Robert Park (activist)

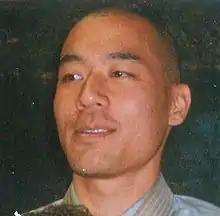

musician, and human rights activist. A peace advocate and supporter of Korean reunification, he is a founding member of the nonpartisan Worldwide Coalition to Stop Genocide in North Korea and a frequent columnist for South Korea's largest English newspaper, "The Korea Herald." In December 2009 he was detained in North Korea for illegal entry after crossing the Sino-Korean border on Christmas Day to protest against the country's human rights situation. He was released in February 2010 after being detained for 43 days. He reported having suffered torture during his detention.